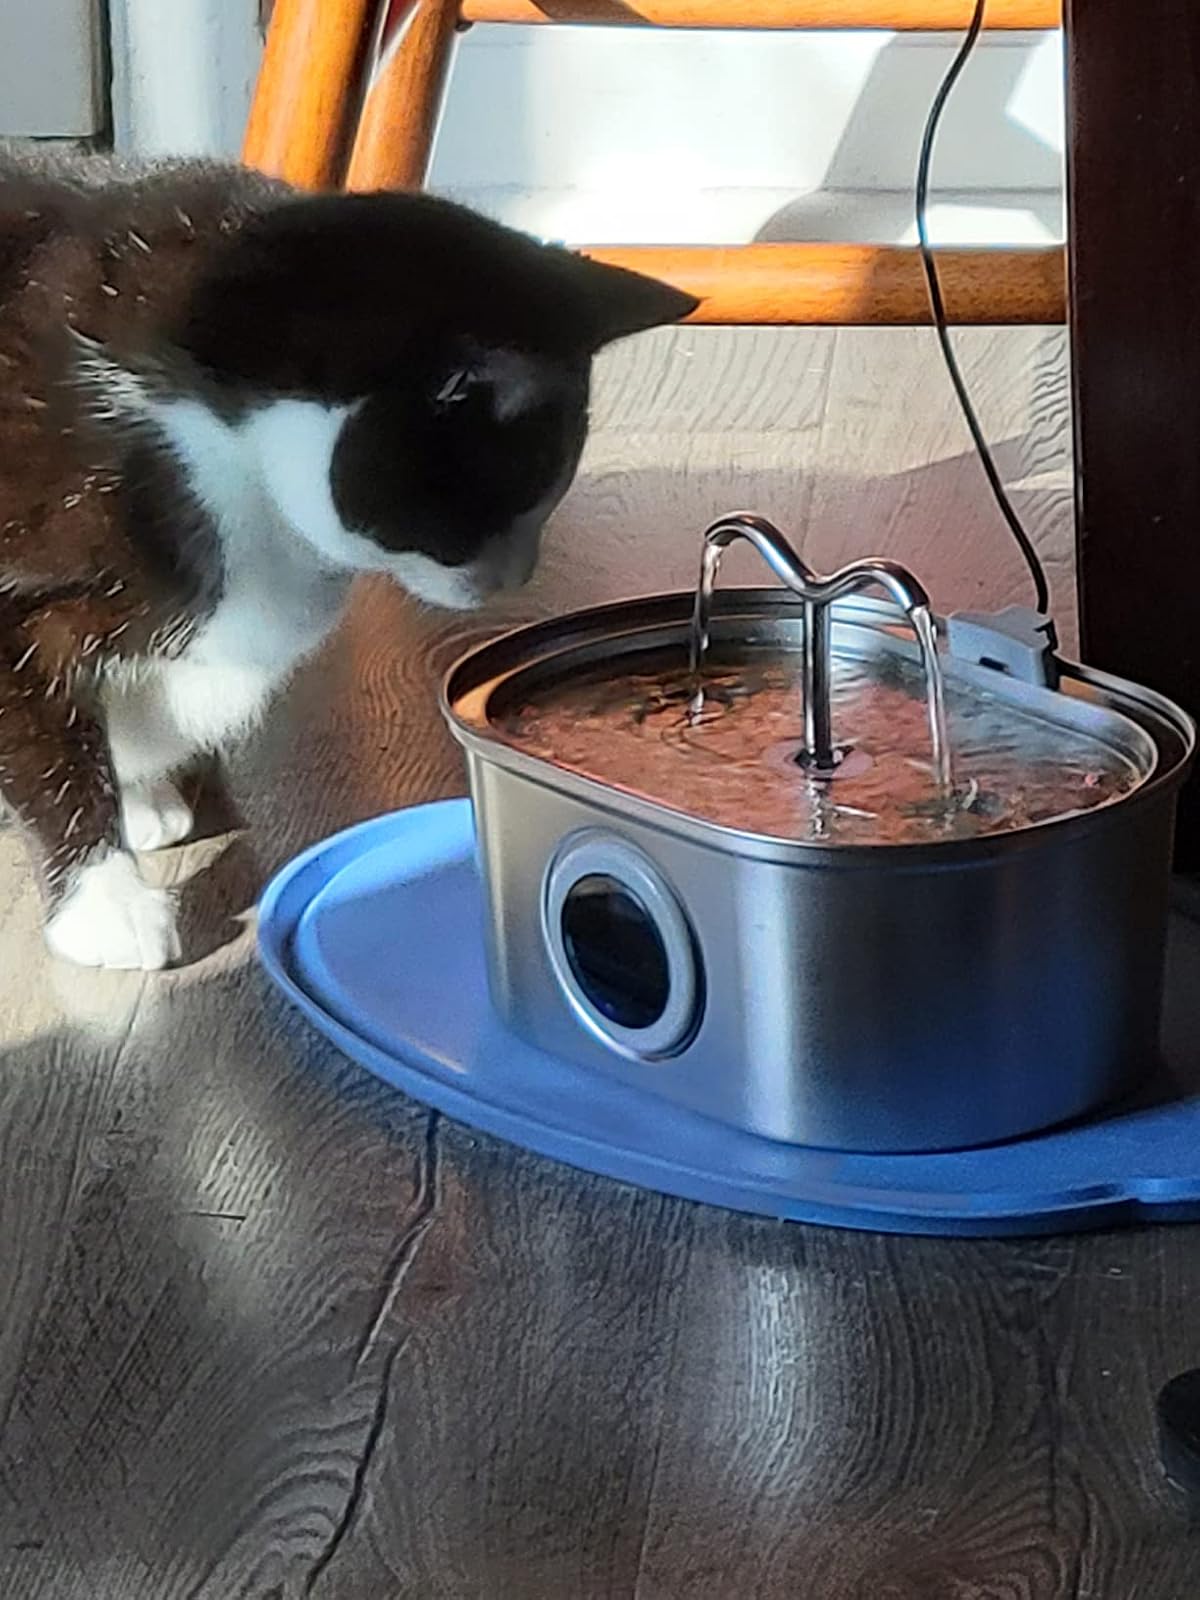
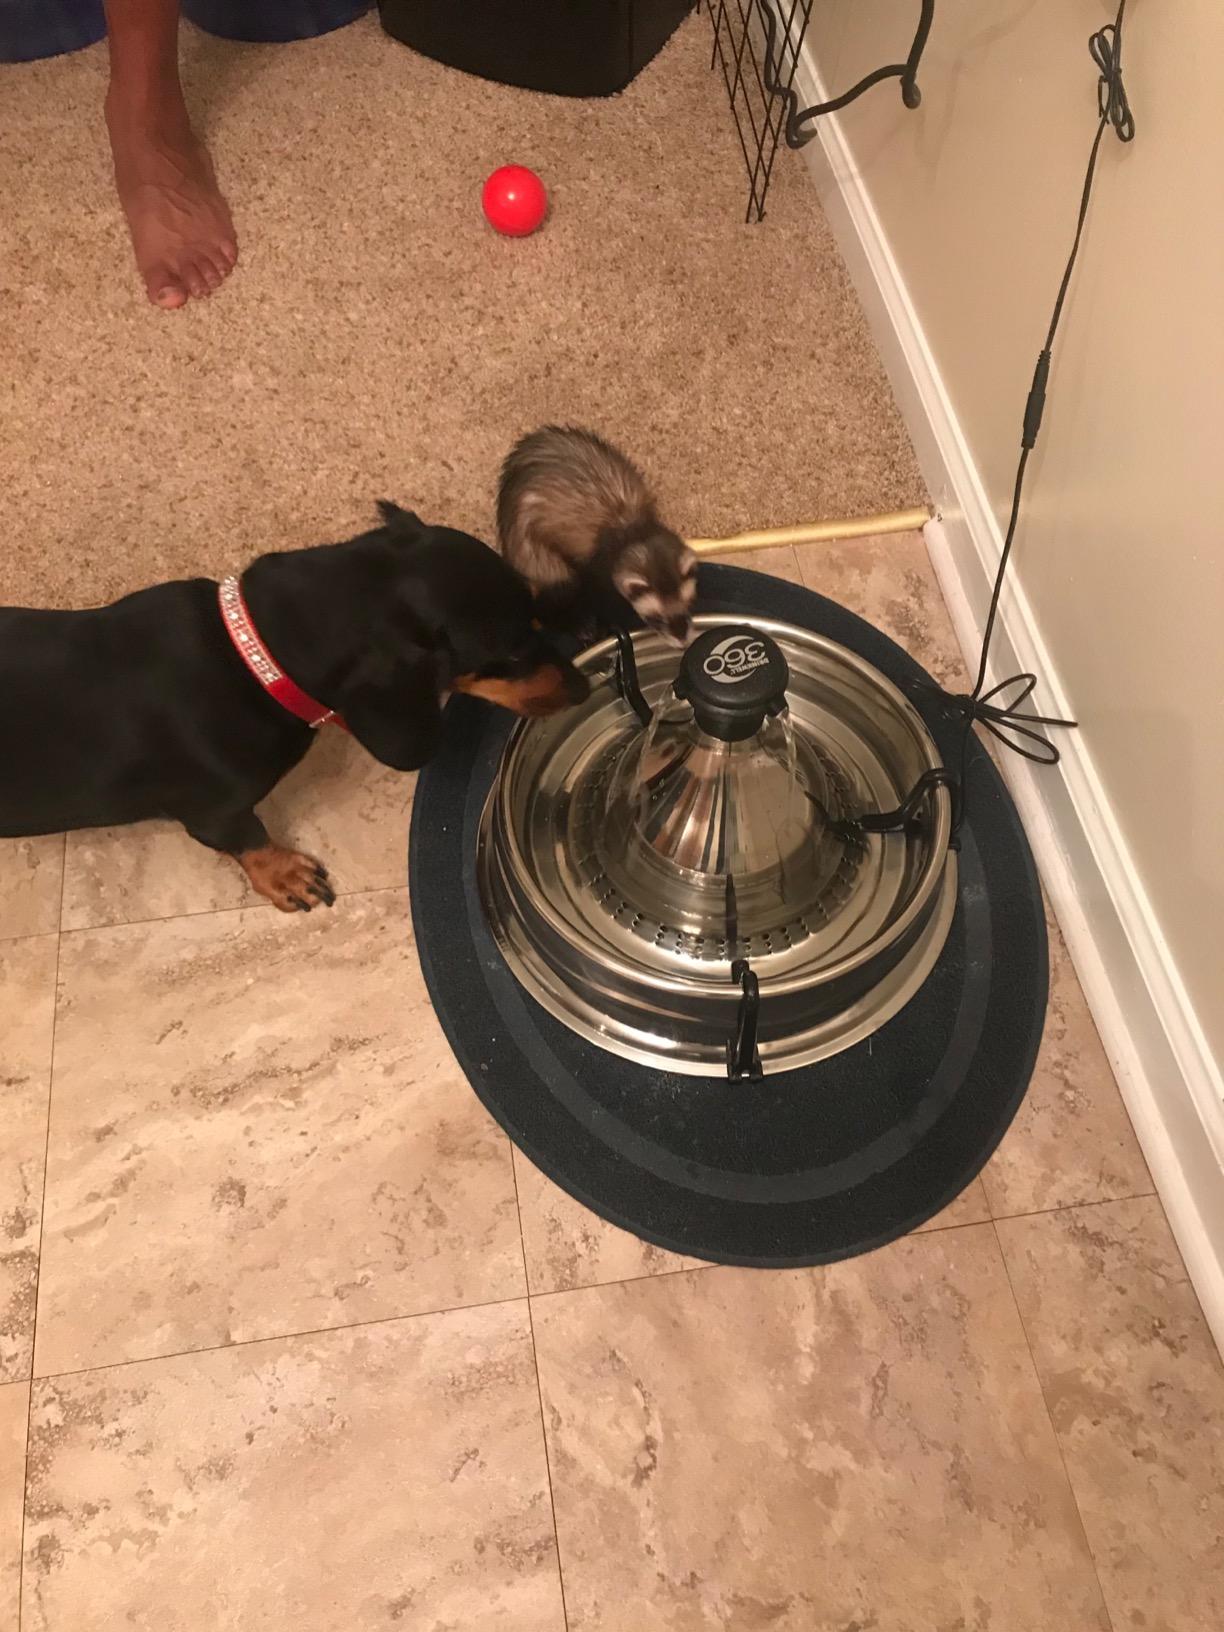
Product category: items_bowl
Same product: no